John Sinclair (environmentalist)

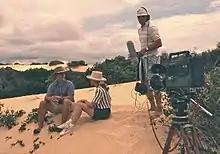
Sinclair being interviewed by ABC TV in 1986

John Sinclair AO (13 July 1939 – 3 February 2019) was an Australian environmentalist who received the Global 500 Roll of Honour award in 1990, and was awarded the Goldman Environmental Prize in 1993.